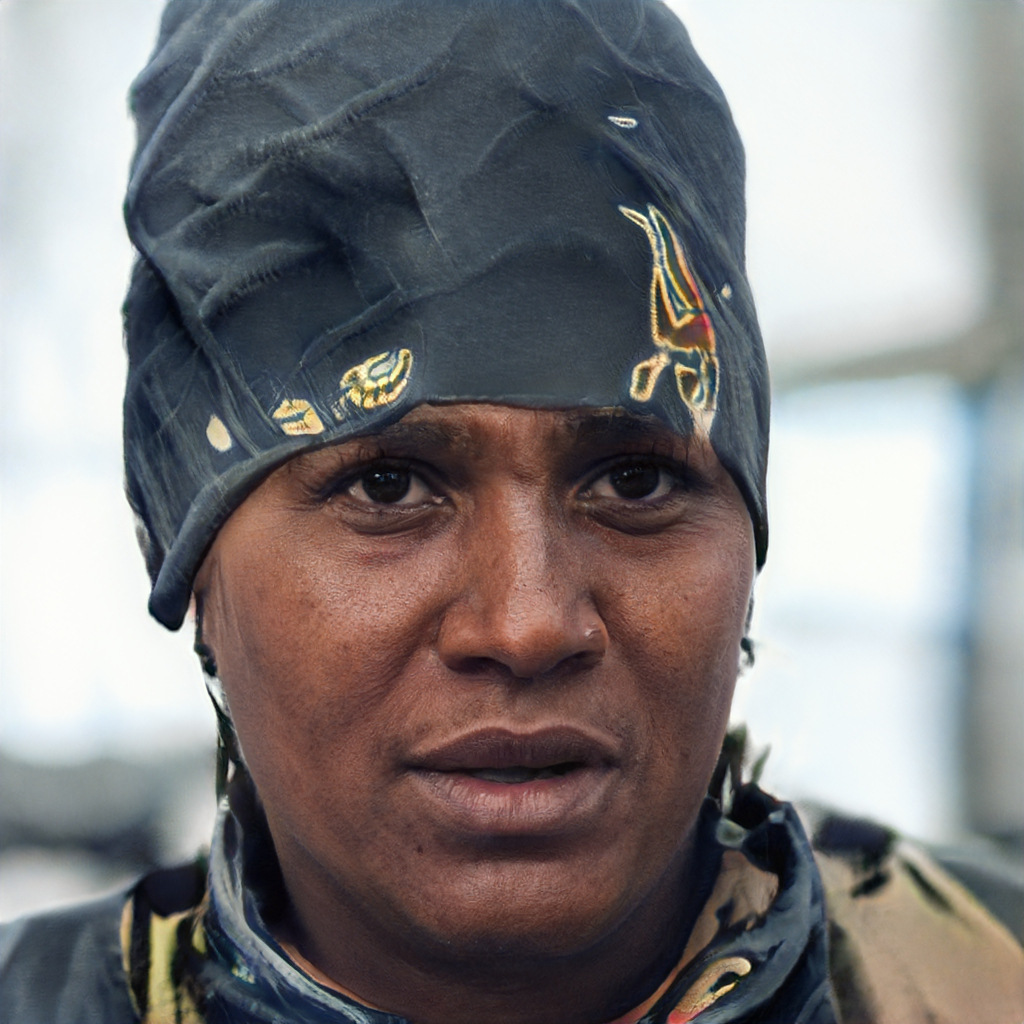
Portrait style: Real Portrait